David Tiram

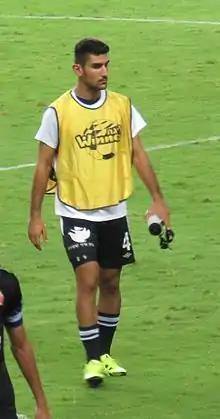
Tiram with Maccabi Netanya 2015

David "Dudi" Tiram (born 16 September 1993) is an Israeli footballer who plays for Maccabi Jaffa.